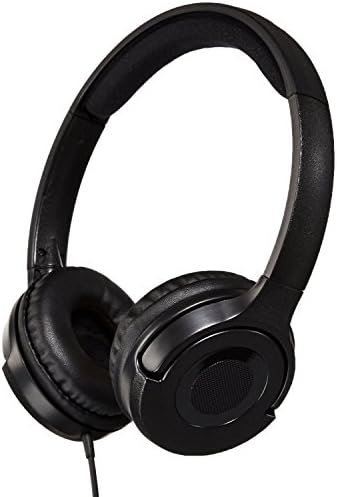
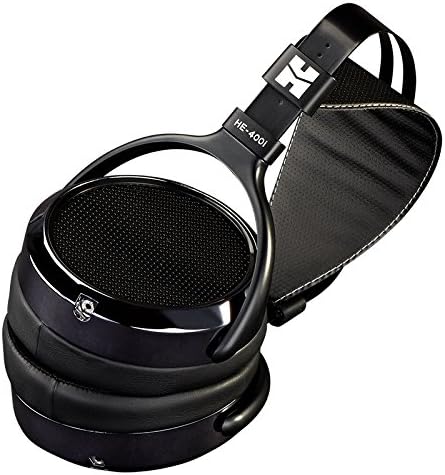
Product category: headphones
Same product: no